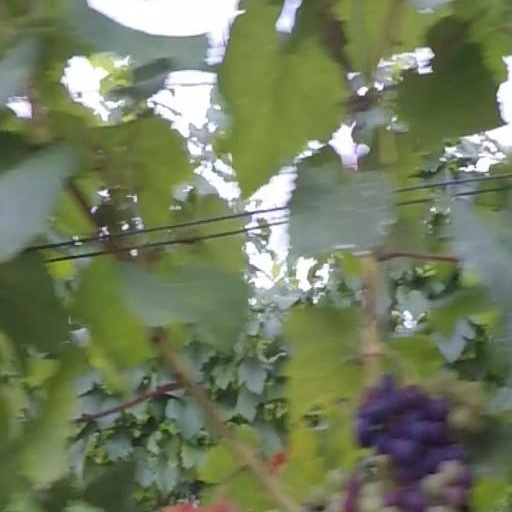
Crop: grape